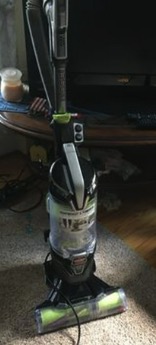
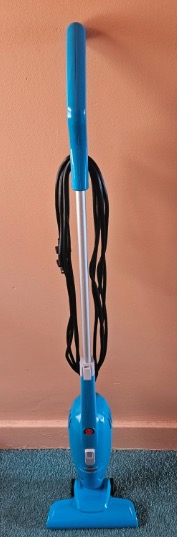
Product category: items_vacuum
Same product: no